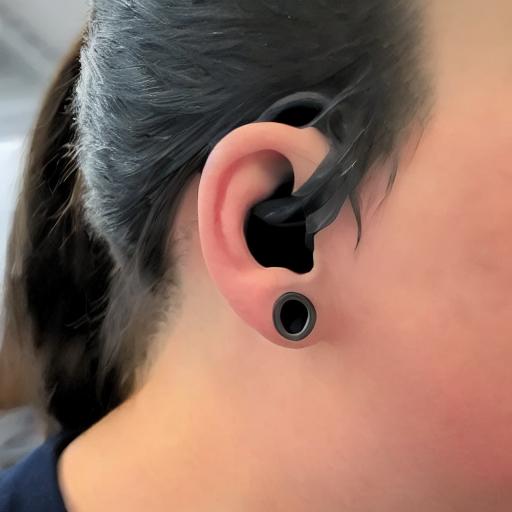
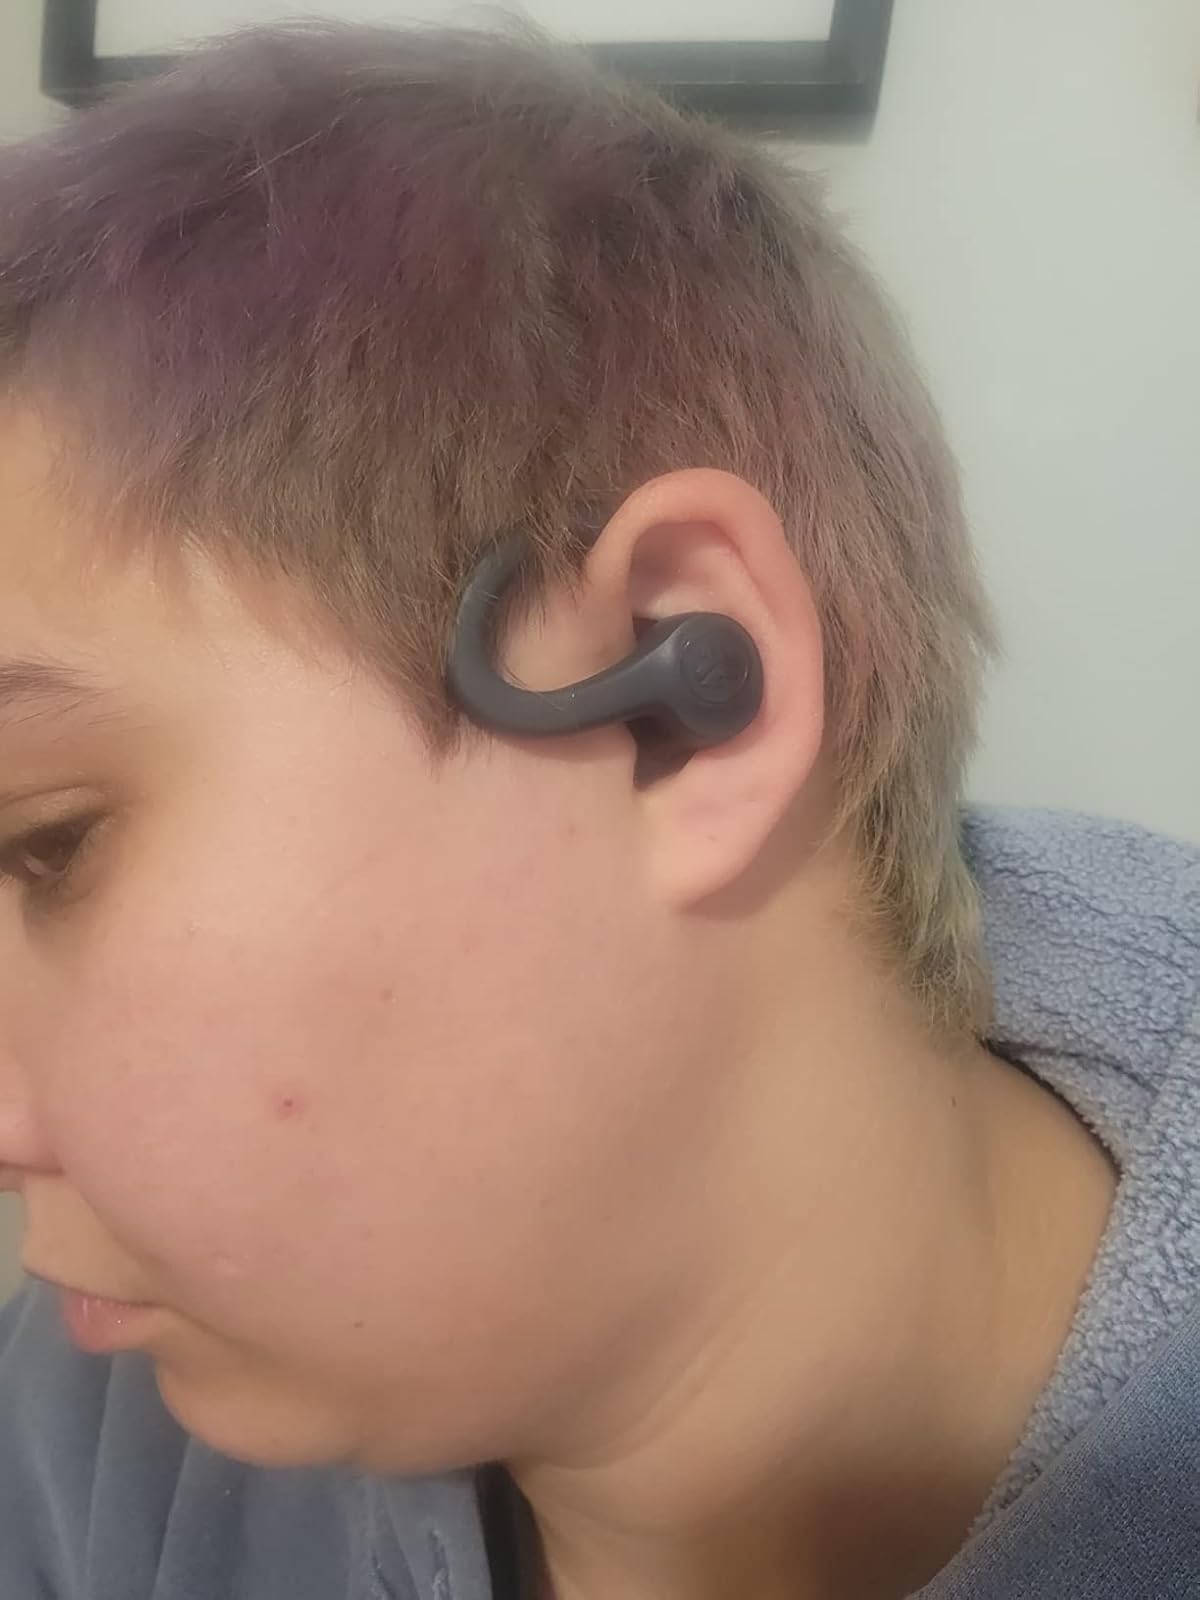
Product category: earbuds
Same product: no